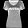
Label: T - shirt / top